Skellefteå AIK

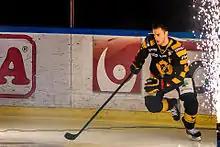
Joakim Lindström in Skellefteå AIK

The following season, Skellefteå faced Färjestad in the playoffs once again, this time in the quarterfinals. Skellefteå won the series in seven games and went on to play HV71. HV won in five games on their way to become the 2010 champions.